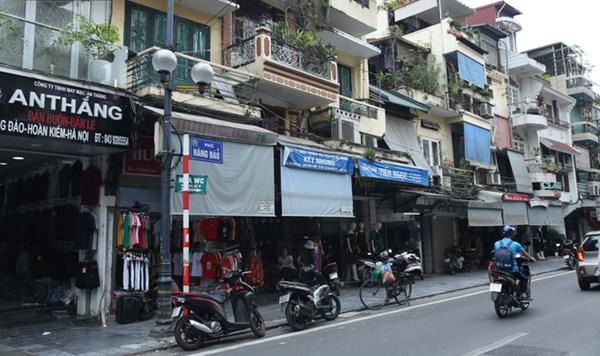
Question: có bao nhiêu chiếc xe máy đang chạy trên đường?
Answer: có một